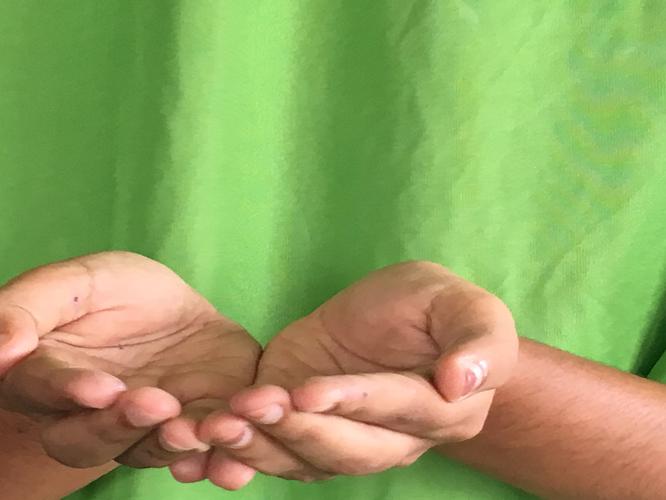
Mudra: Pushpaputa
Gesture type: double_hand